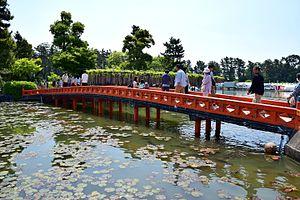
Tsushima est une ville située dans la préfecture d'Aichi, sur l'île de Honshū, au Japon.